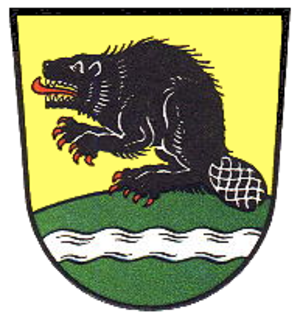
Beverstedt
Coat of arms of Beverstedt
Beverstedt er en kommune i Landkreis Cuxhaven i den tyske delstat Niedersachsen. Den ligger omkring 20 km sydøst for Bremerhaven, og 40 km nord for Bremen.